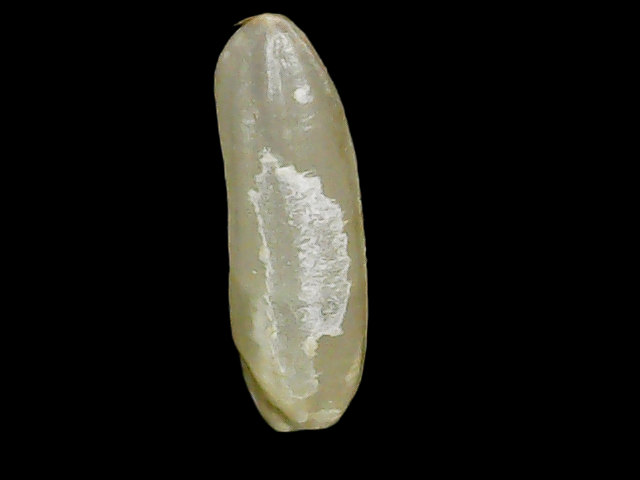
Rice variety: Binadhan14